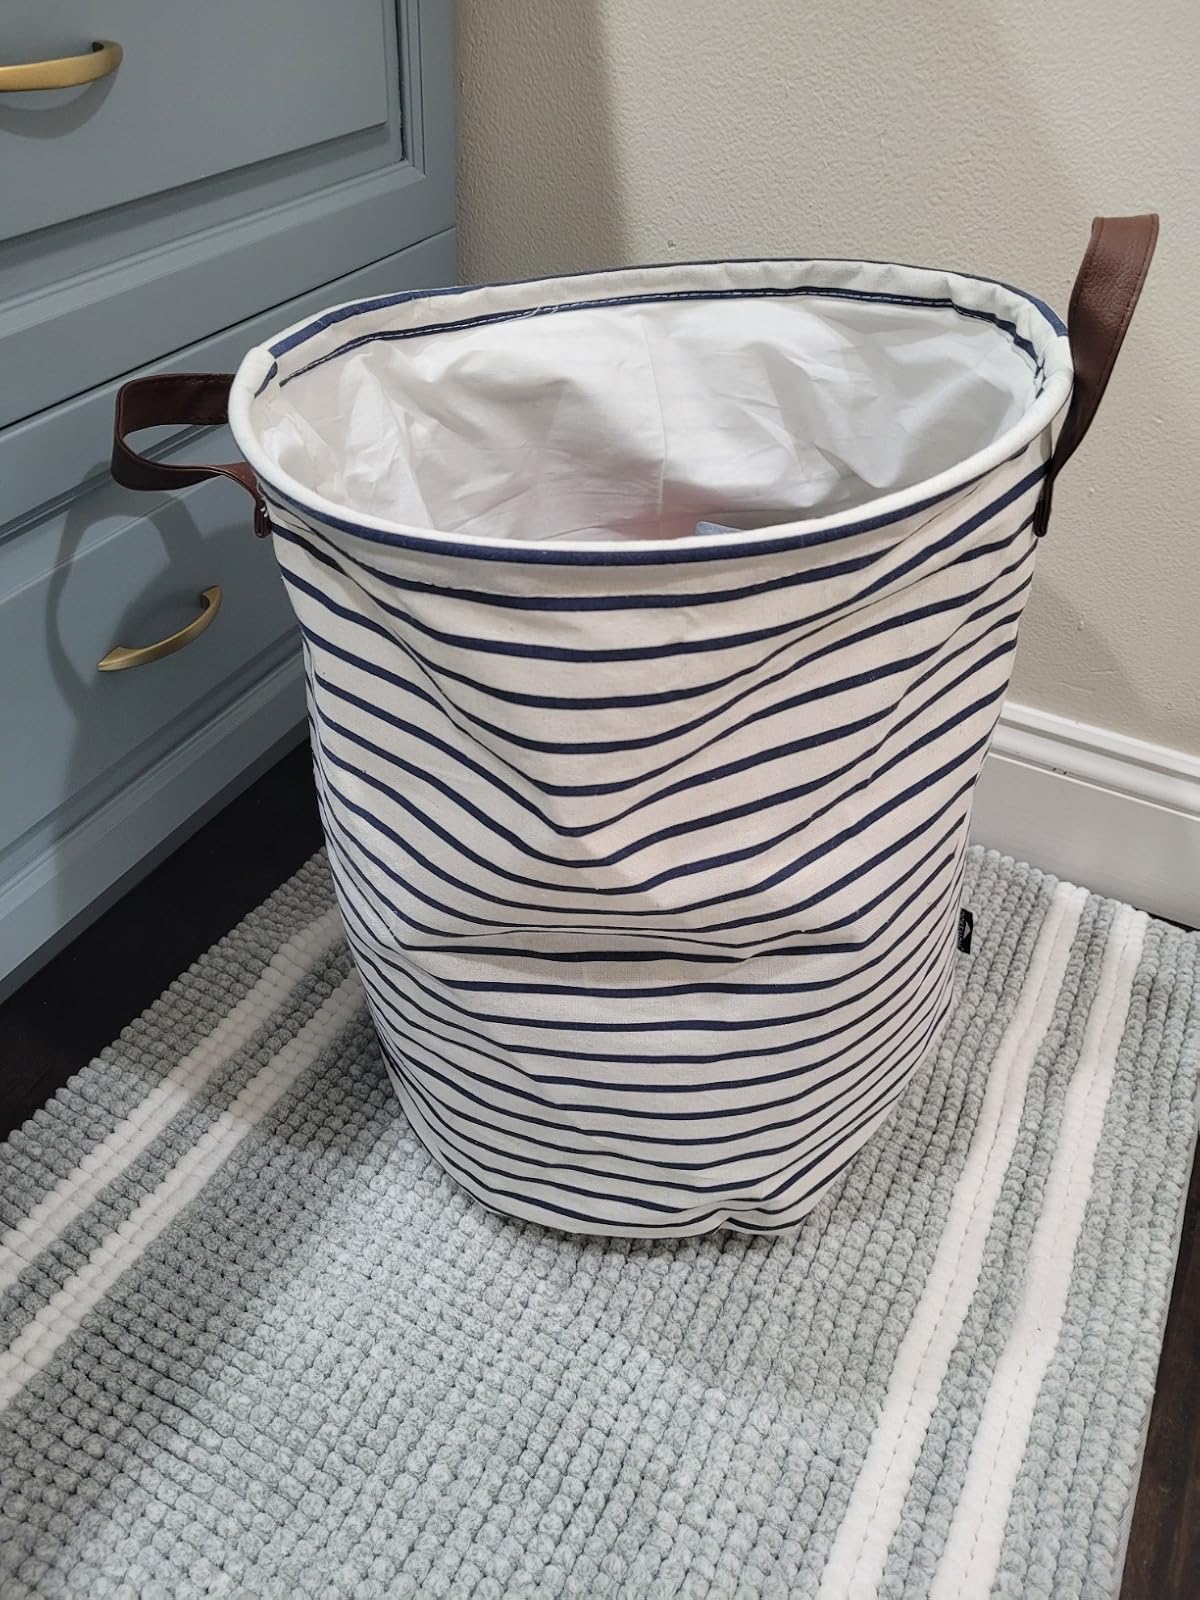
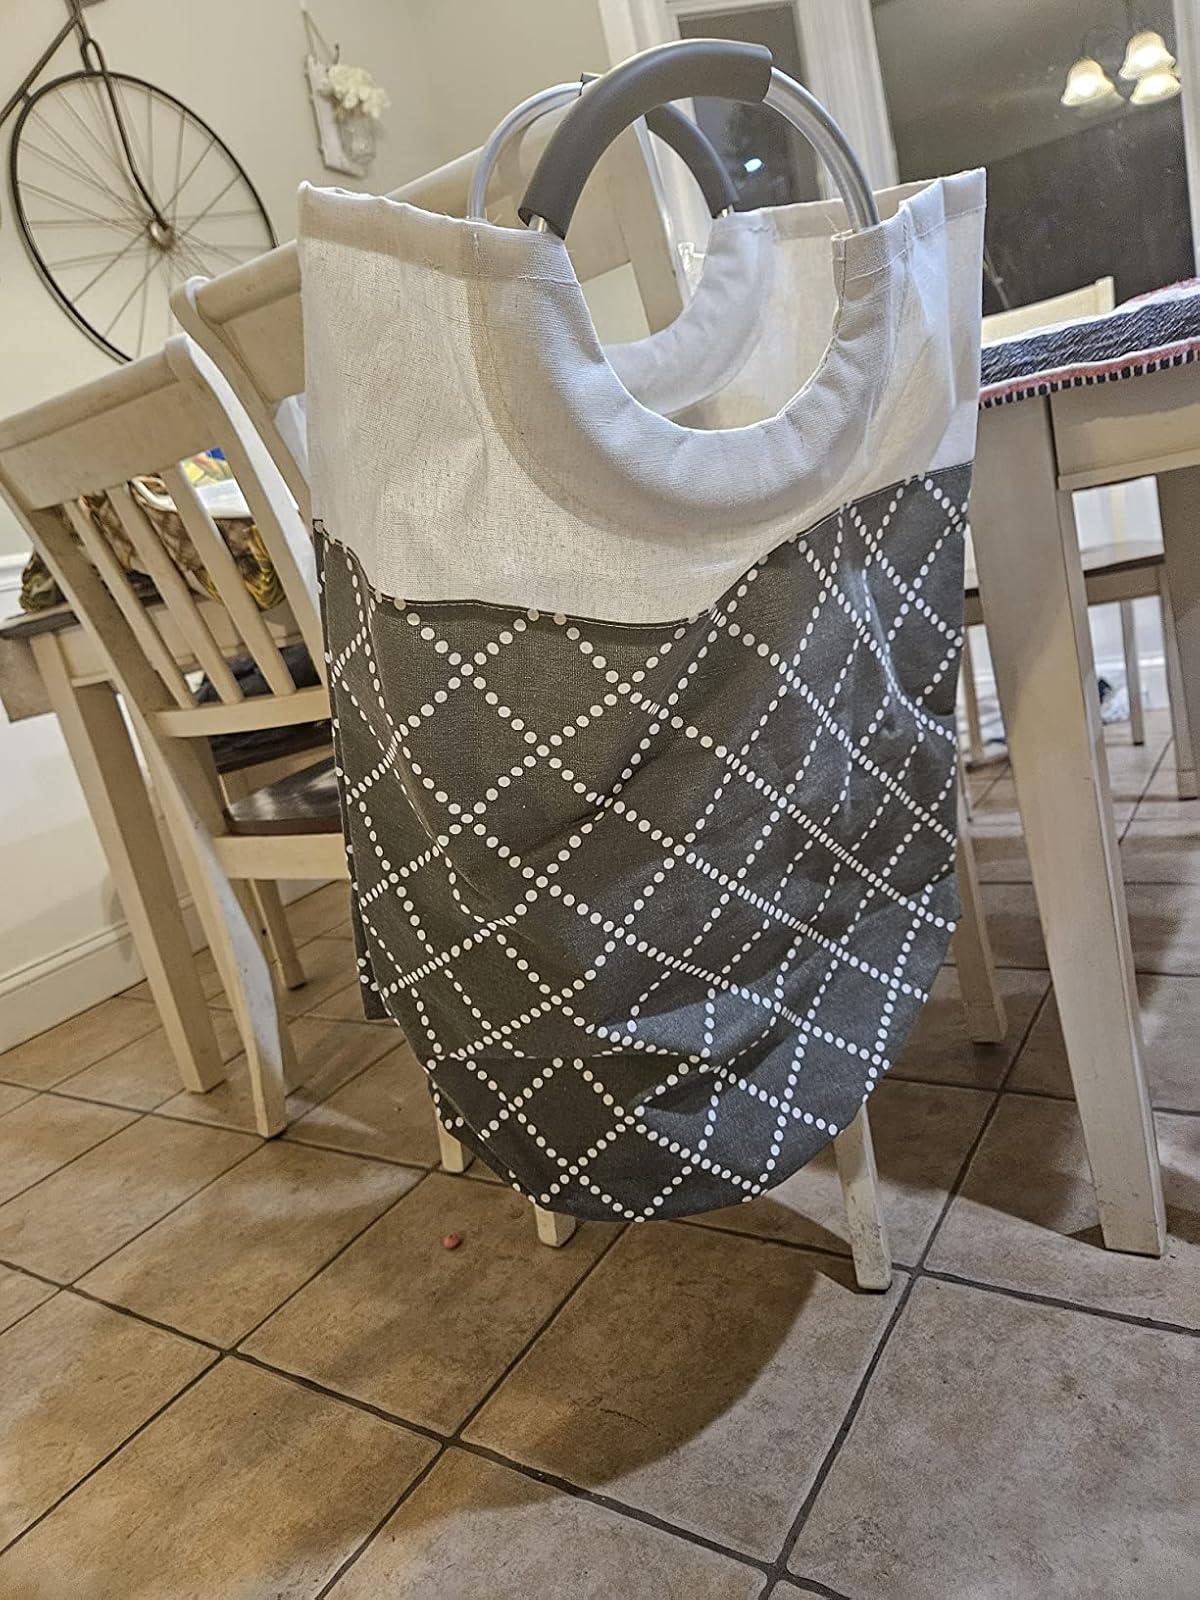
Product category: items_hamper
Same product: no